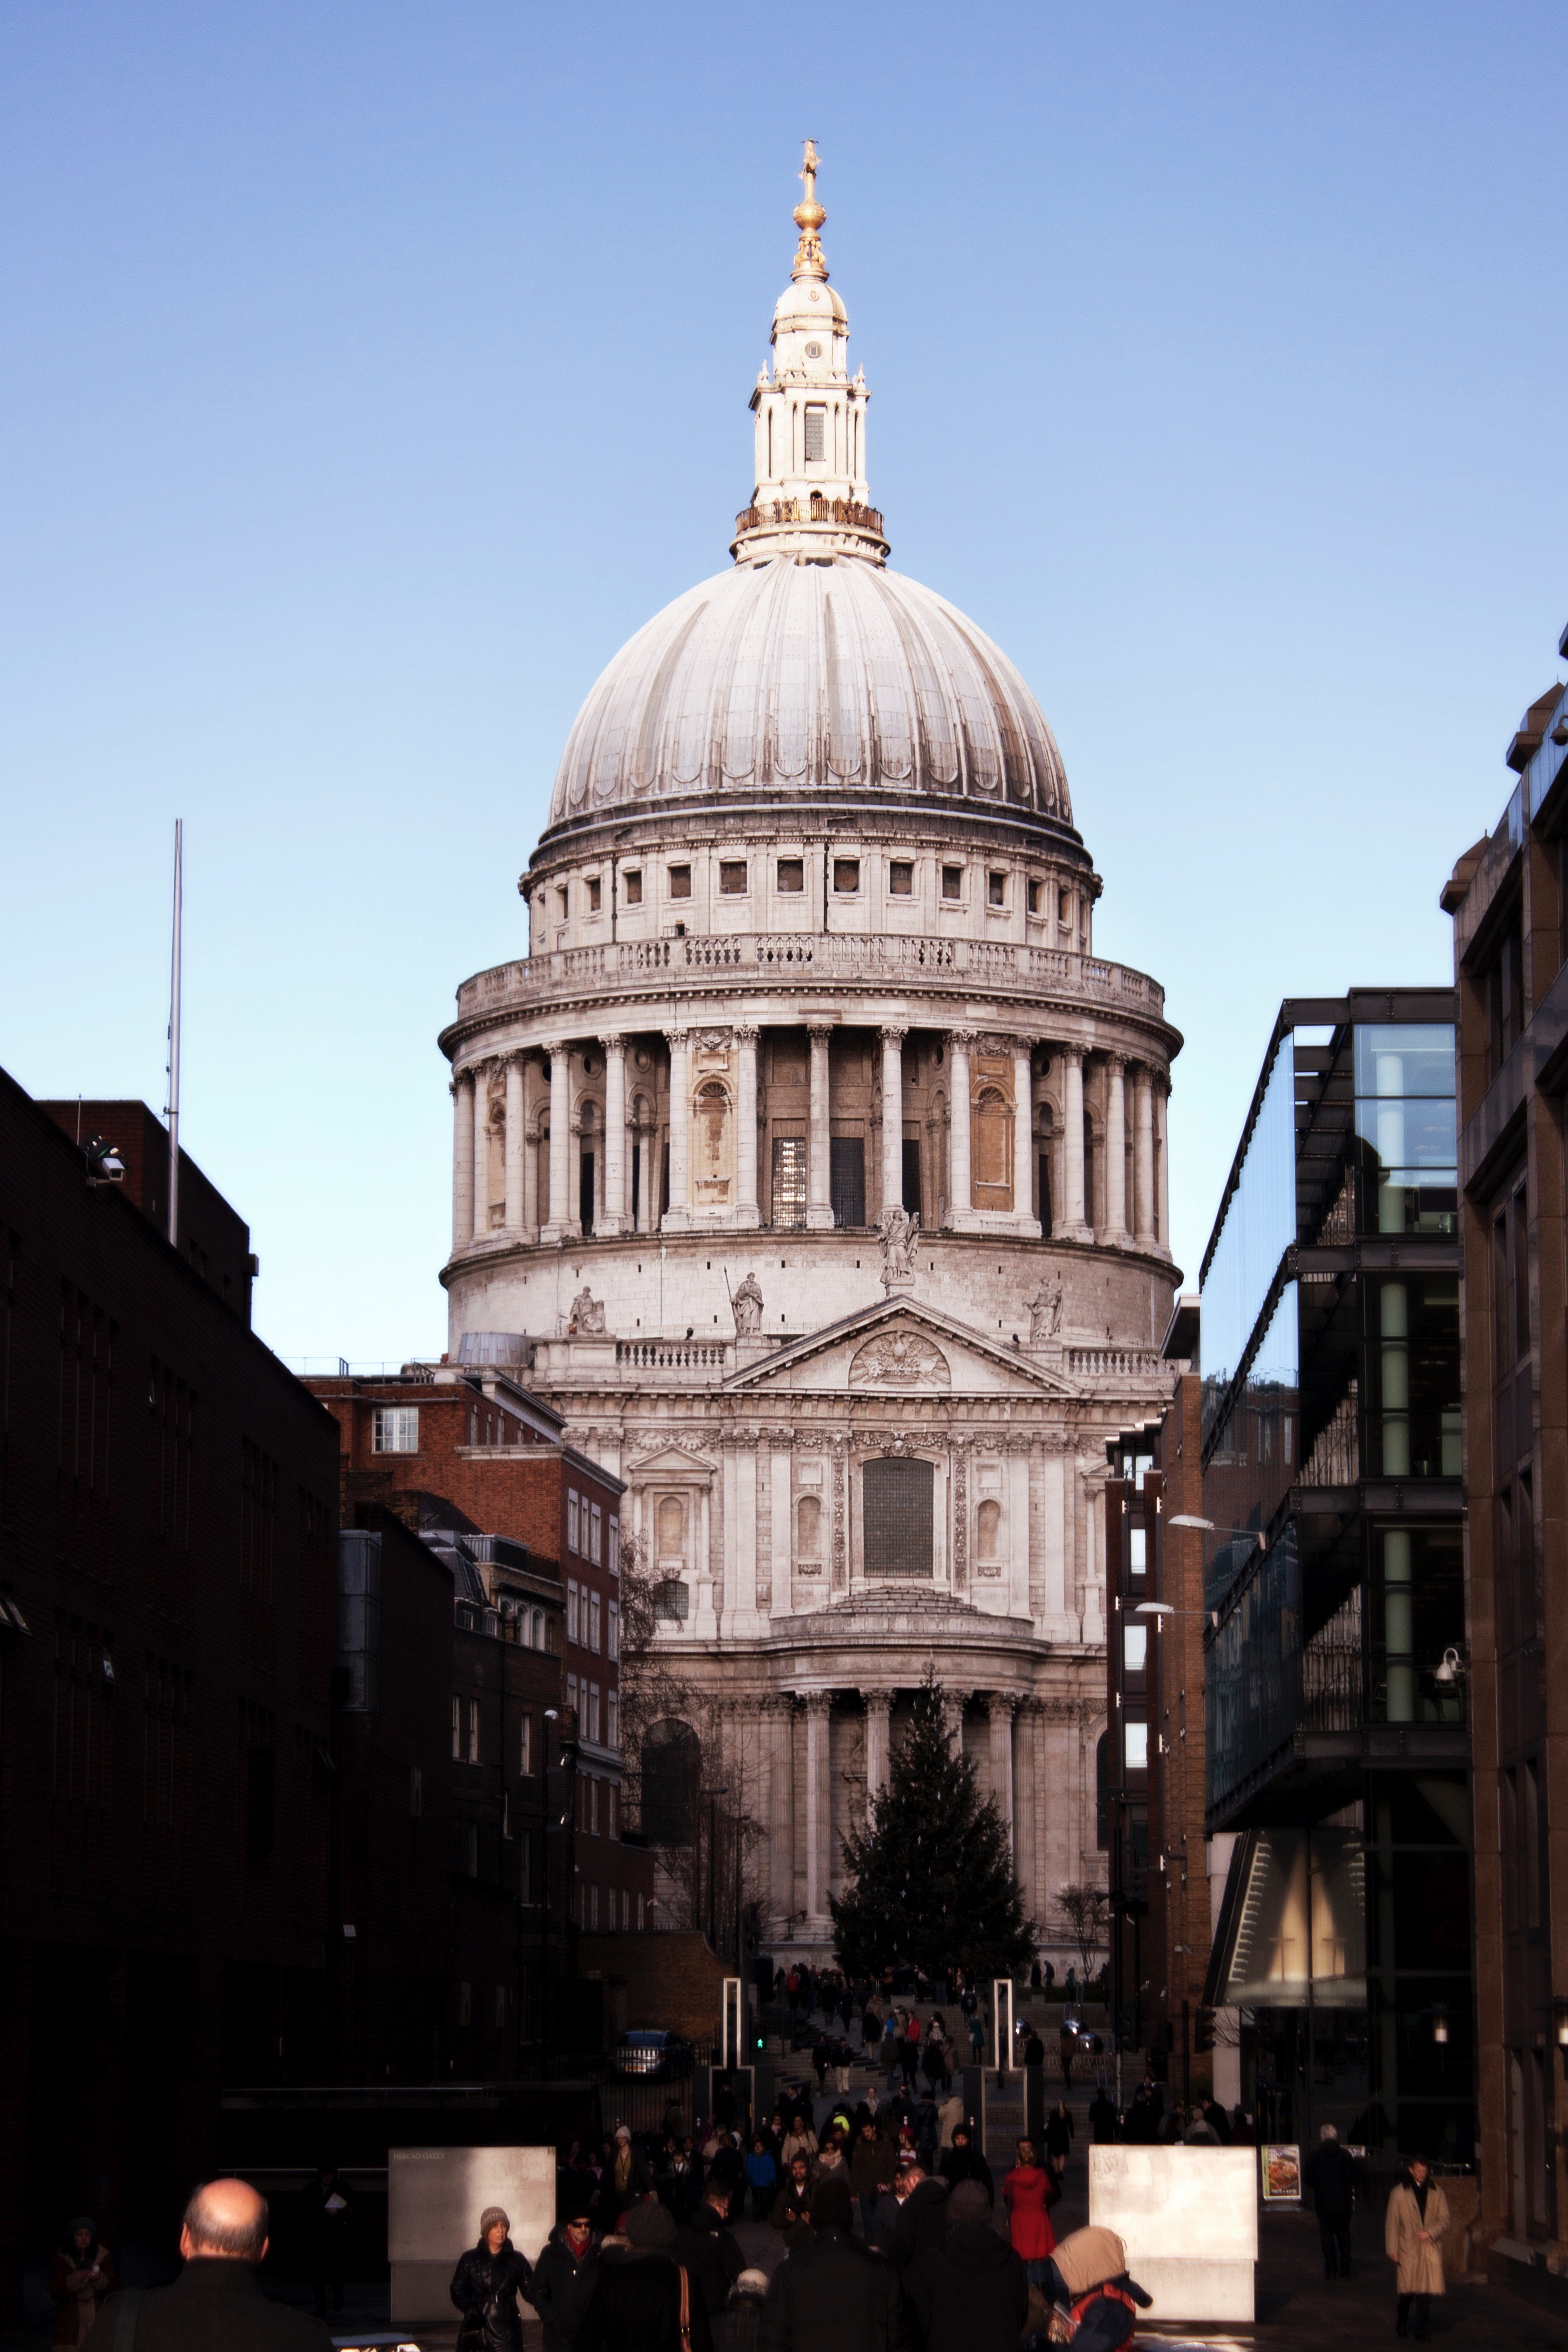
architecture, building, city, monument, cityscape, tower, plaza, landmark, church, cathedral, place of worship, town square, basilica, dome, metropolis, human settlement